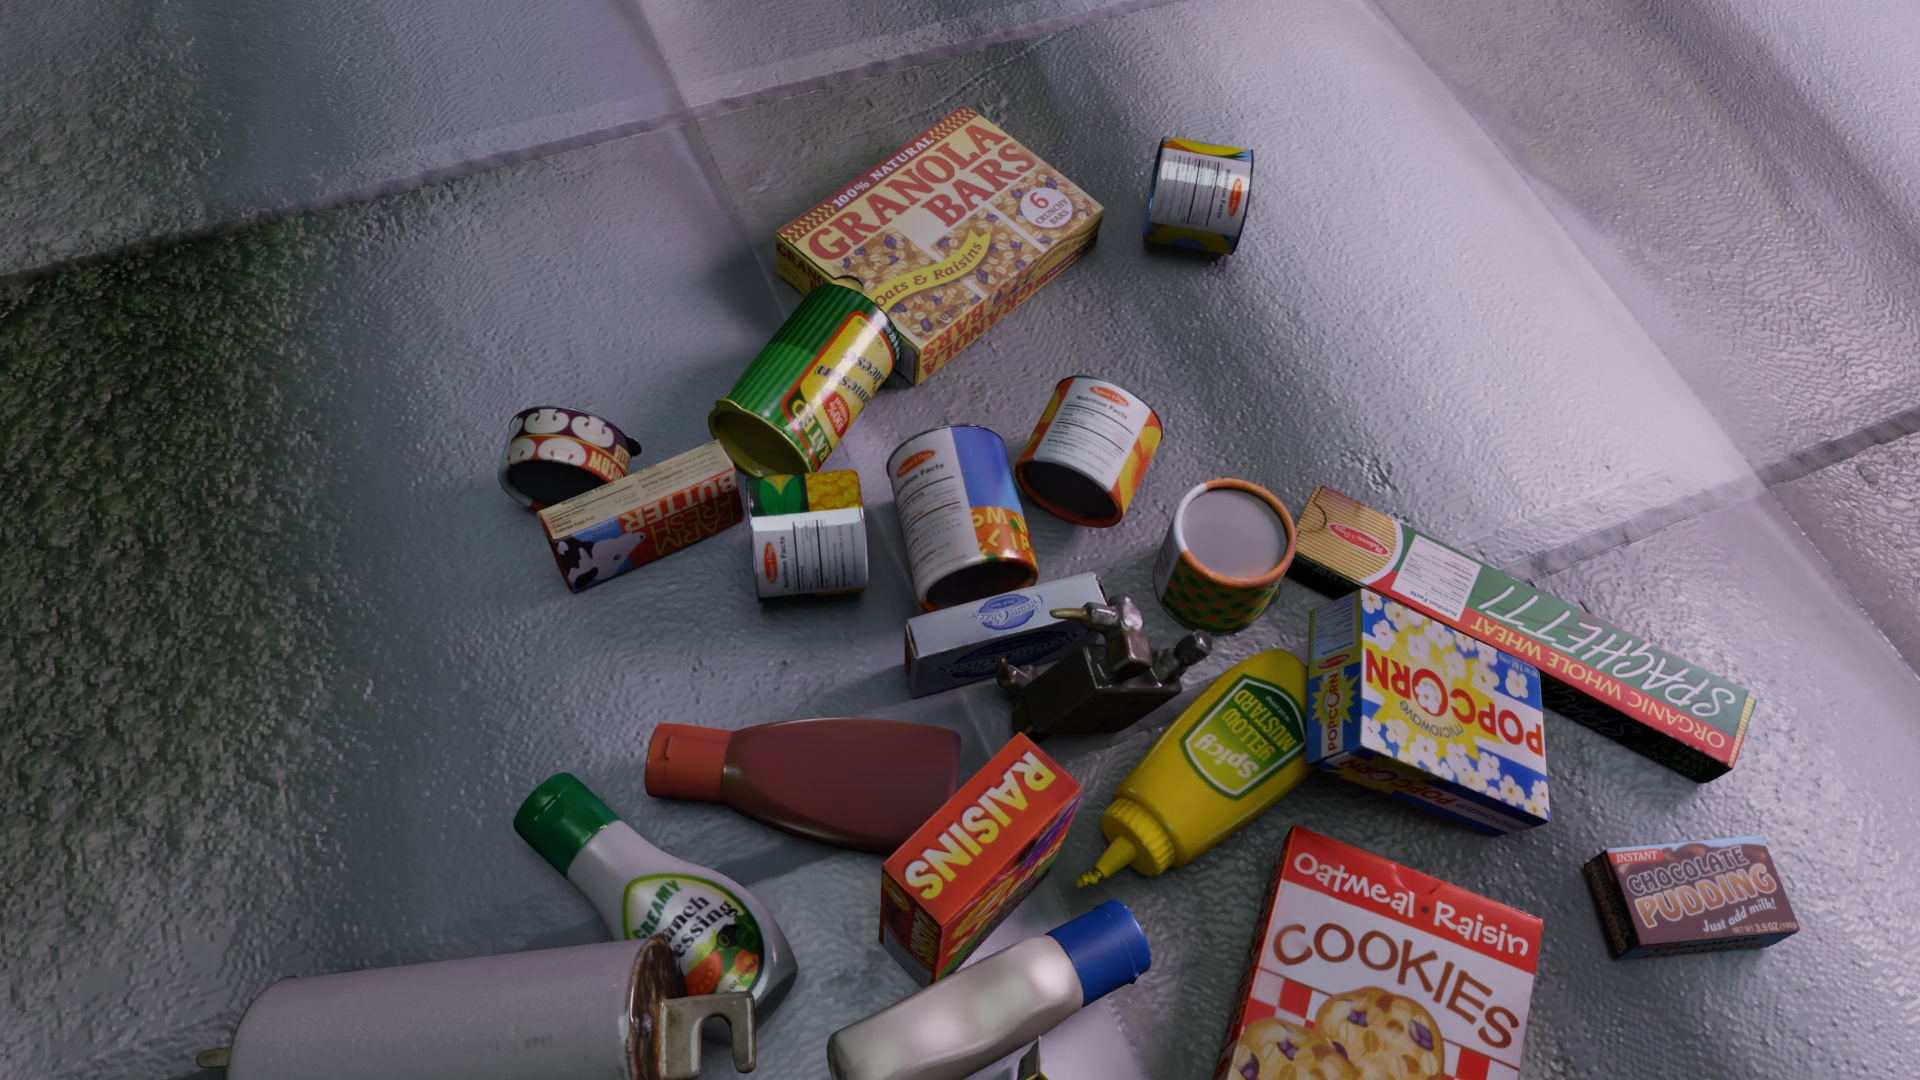
Question:
What are the eight normalized (x, y) image coordinates between 0 and 1 for the cuboid corners of the cylindrical can of corn with colorful graphics? Your answer should be a list of normalized (x, y) image coordinates between 0 and 1 with bottom face first then top face, all counter-clockwise.
Answer: [(0.450521, 0.471296), (0.443229, 0.407407), (0.446354, 0.501852), (0.453125, 0.57037), (0.389062, 0.481481), (0.386458, 0.415741), (0.392188, 0.511111), (0.394792, 0.580556)]